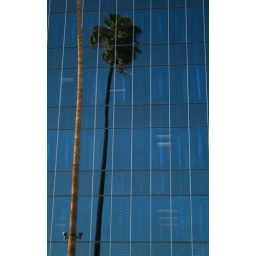
office building in hollywood